Natal, Rio Grande do Norte

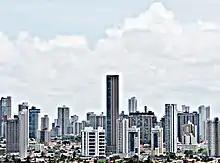
View of downtown Natal.

In the last century, Natal benefited from the growth of the salt industries (the north of Rio Grande do Norte is the largest producer in Brazil) and petroleum (the largest inland Brazilian reserves are in the State). Natal grew quickly, but in a somewhat planned way (compared to other major Brazilian cities). Tourists (first Brazilians, more recently foreigners) discovered the city, which became one of the major tourist destinations in Brazil.